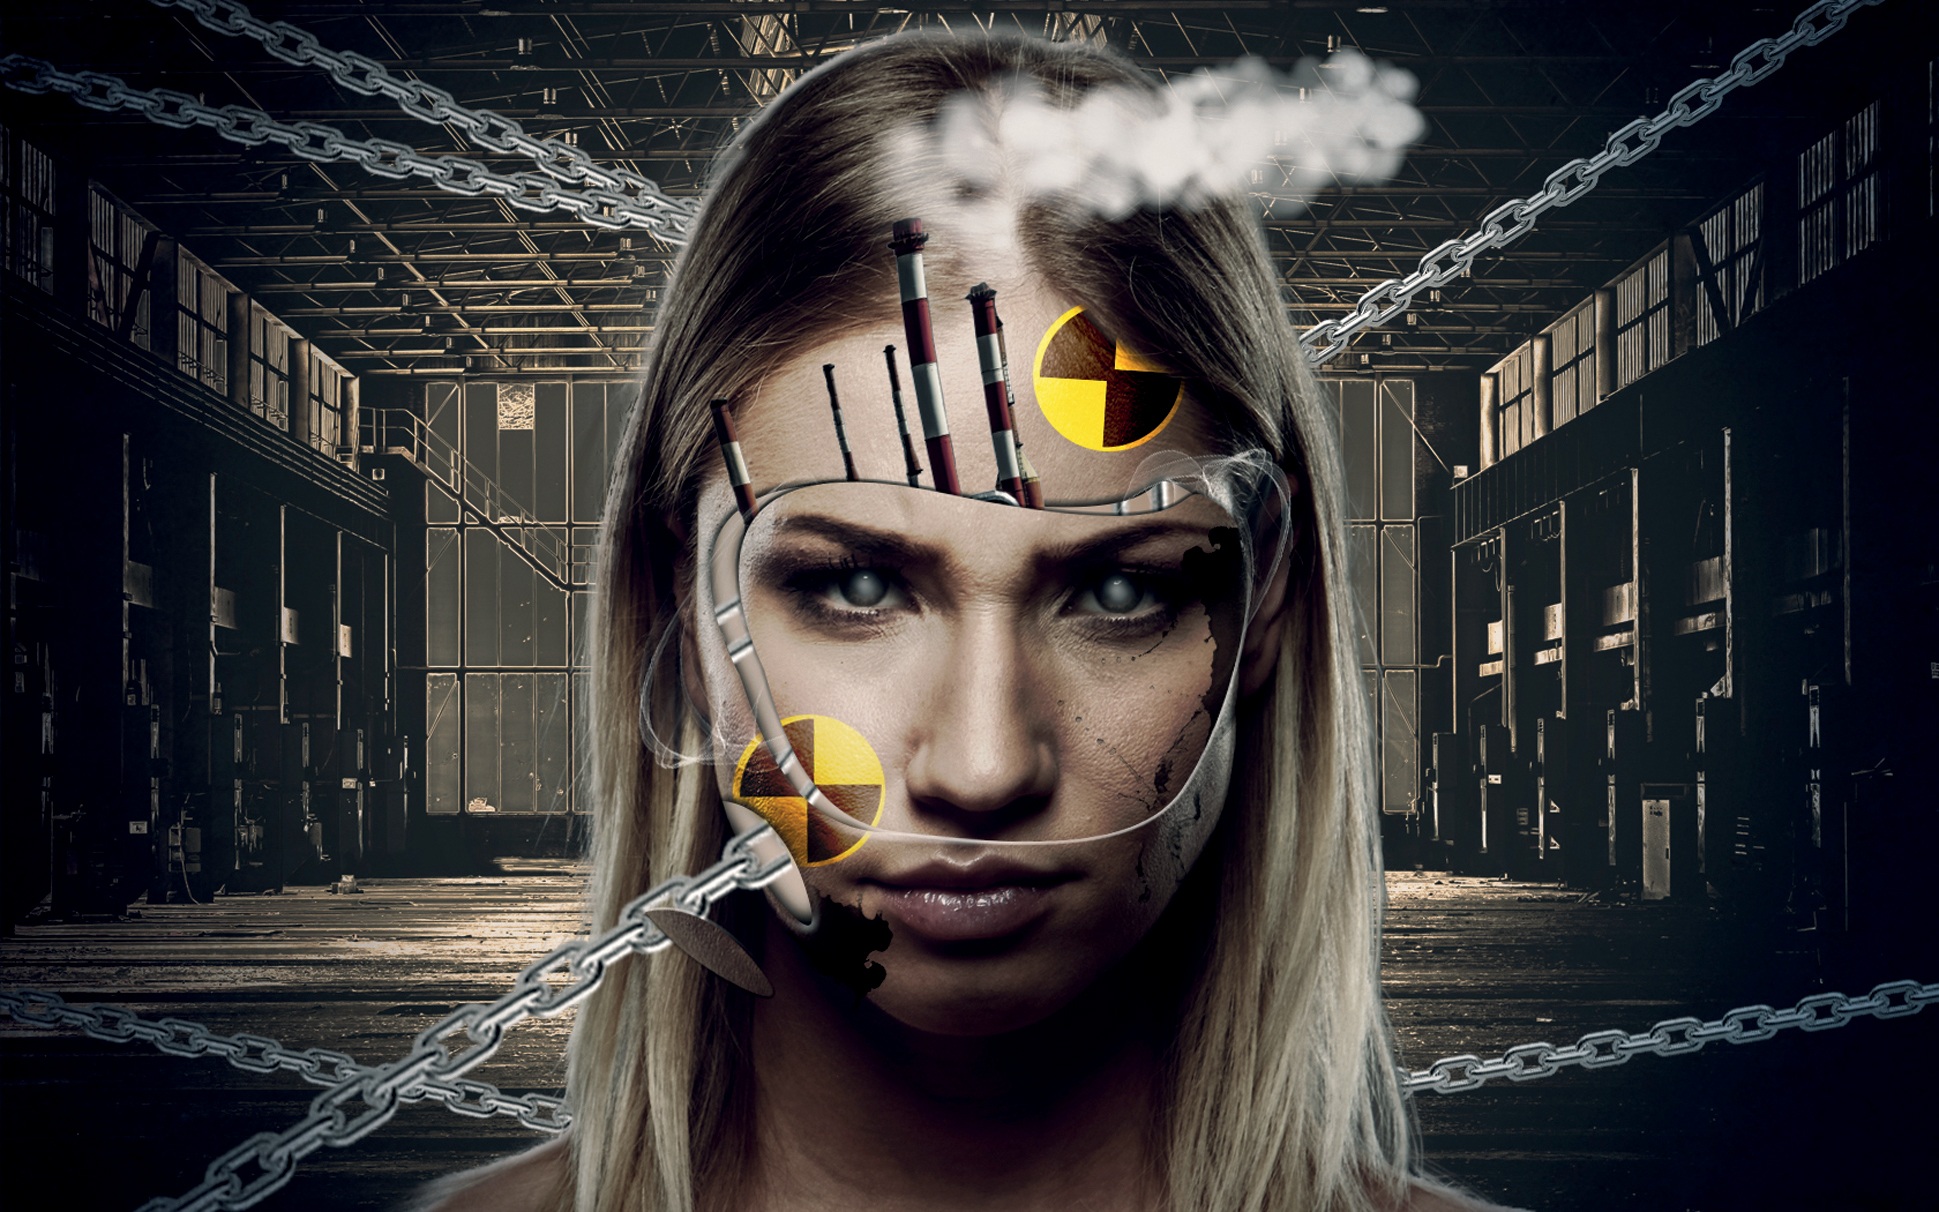
darkness, design, cool, photoshop, creation, screenshot, album cover, computer wallpaper